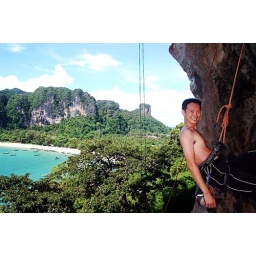
Thaiwand wall,we voted the best rock climbing wall in Krabi.